Super-resolution microscopy

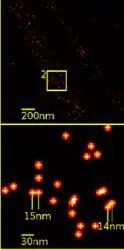
Single YFP molecule super resolution microscopy / SPDMphymod

A single, tiny source of light can be located much better than the resolution of a microscope usually allows for: although the light will produce a blurry spot, computer algorithms can be used to accurately calculate the center of the blurry spot, taking into account the point spread function of the microscope, the noise properties of the detector, etc. However, this approach does not work when there are too many sources close to each other: the sources then all blur together.